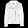
Label: Coat